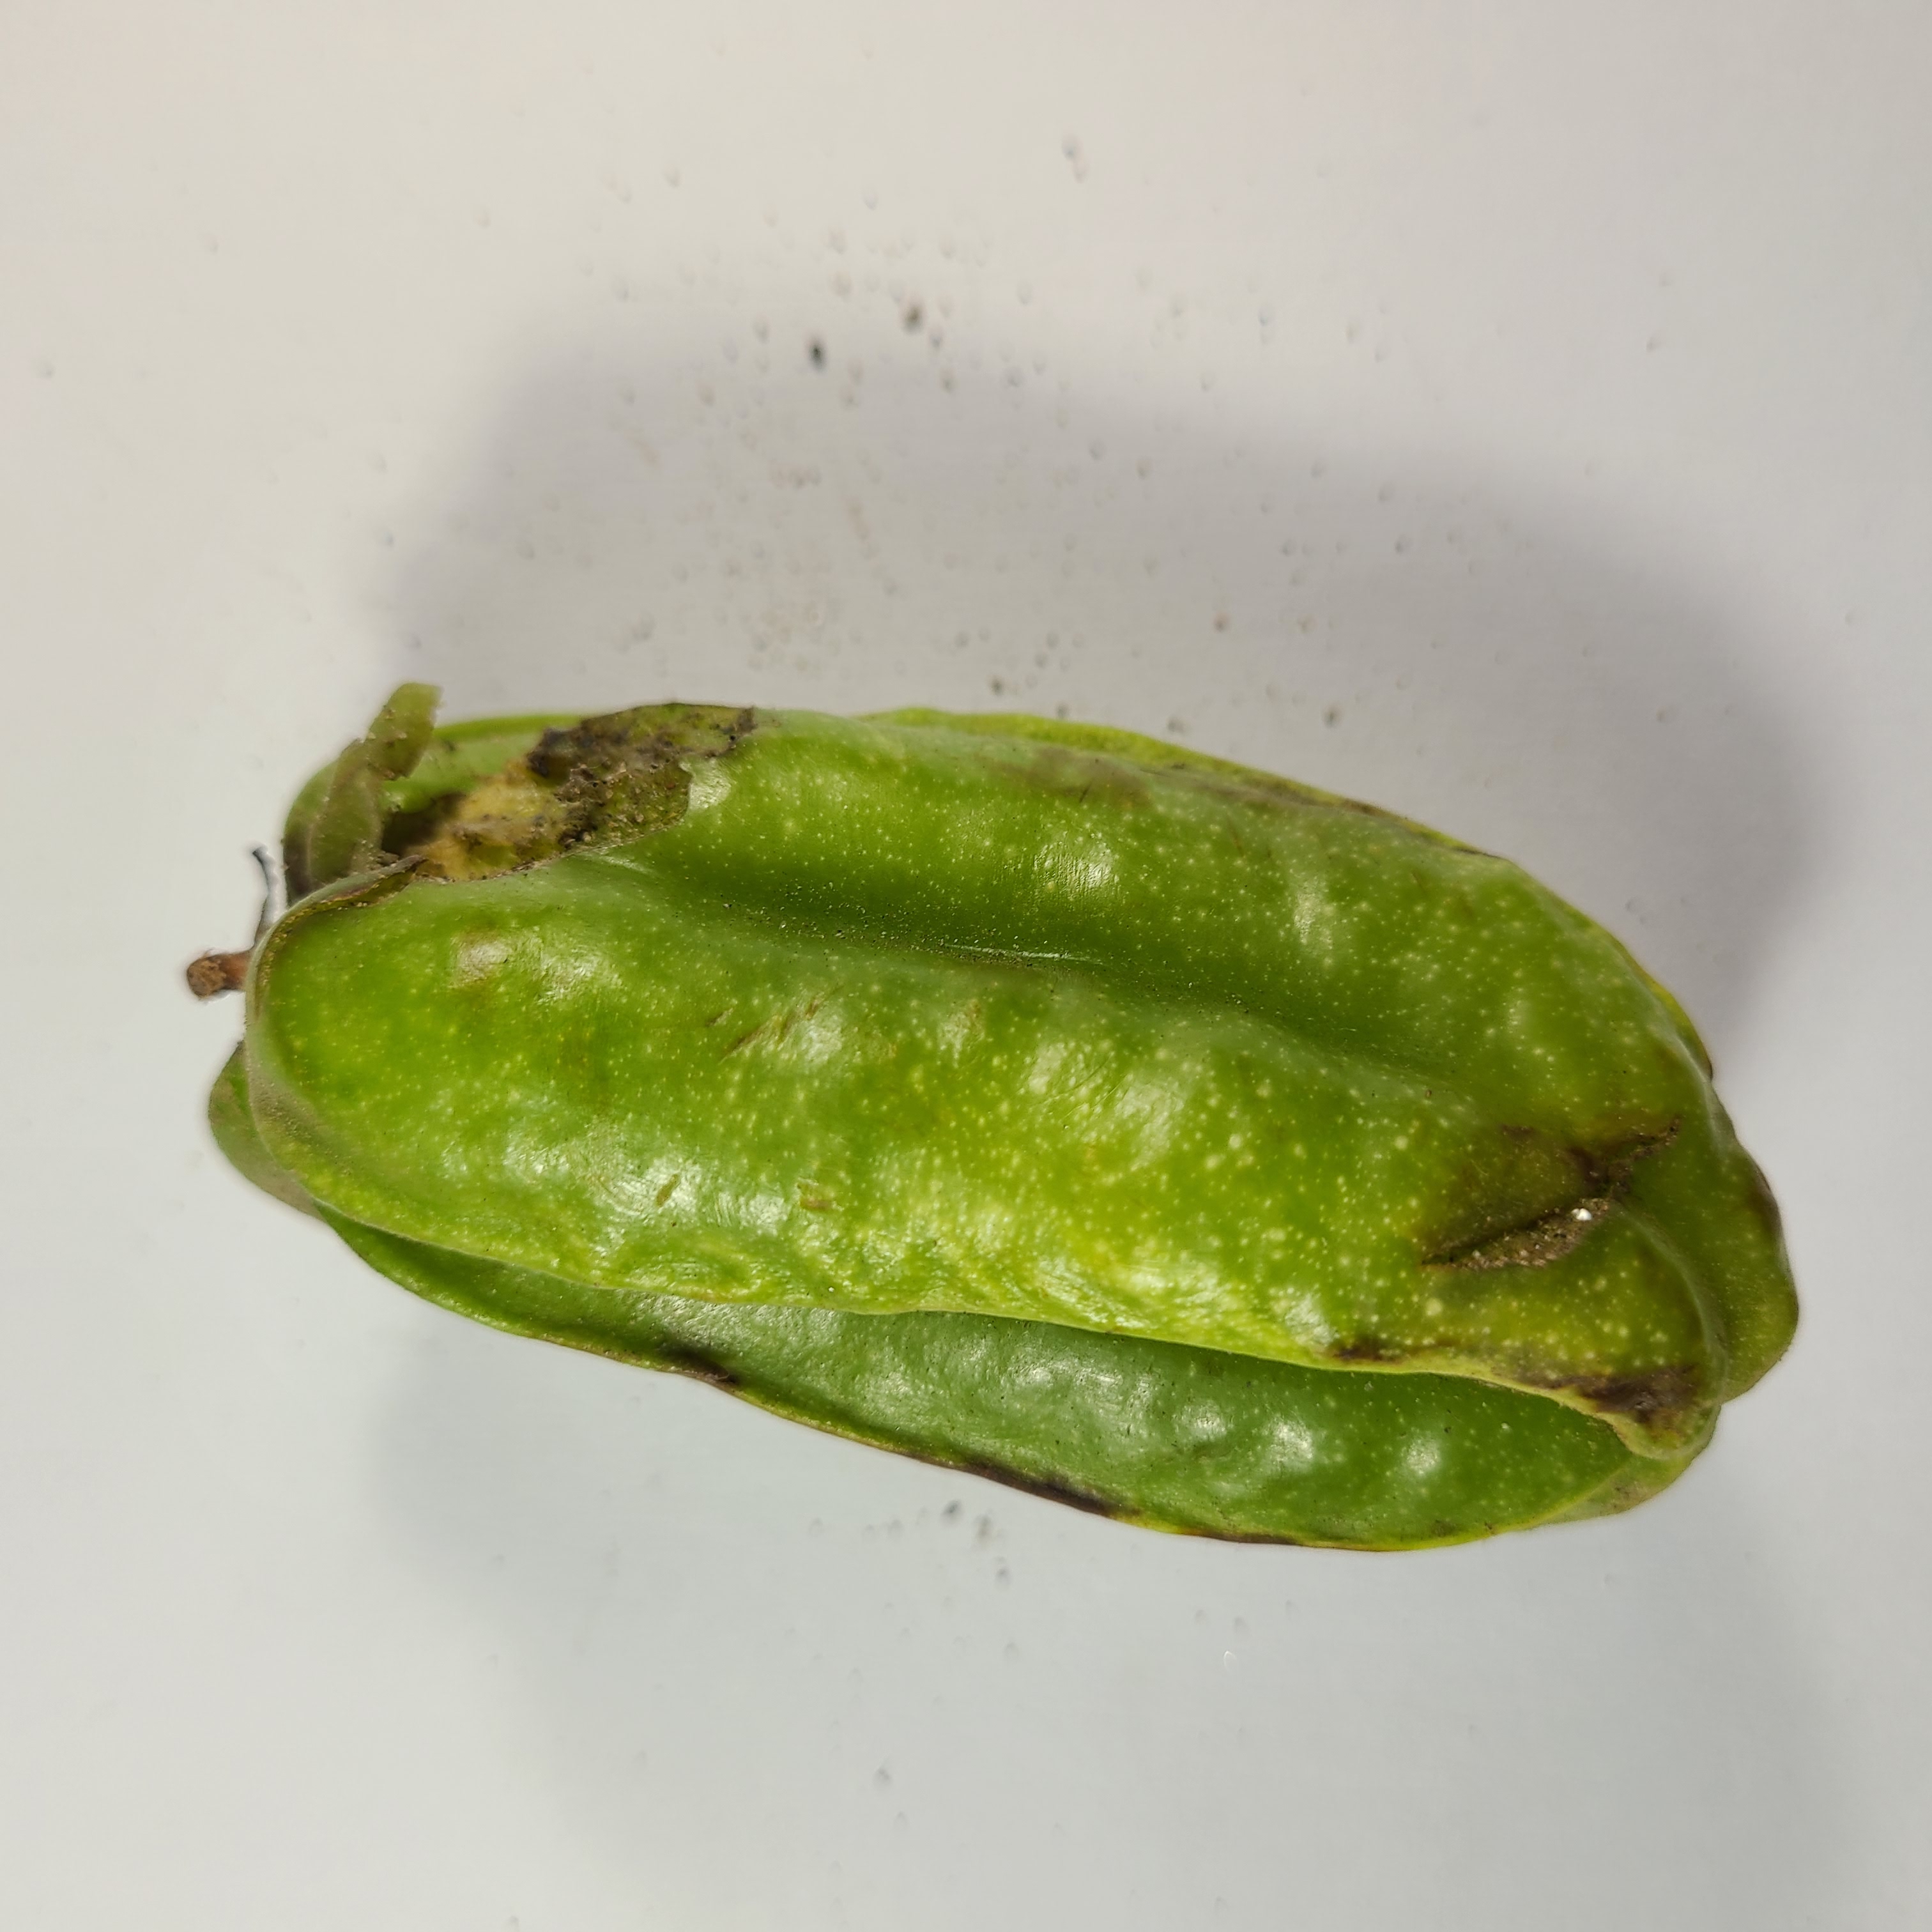
Label: Unhealthy Fruits